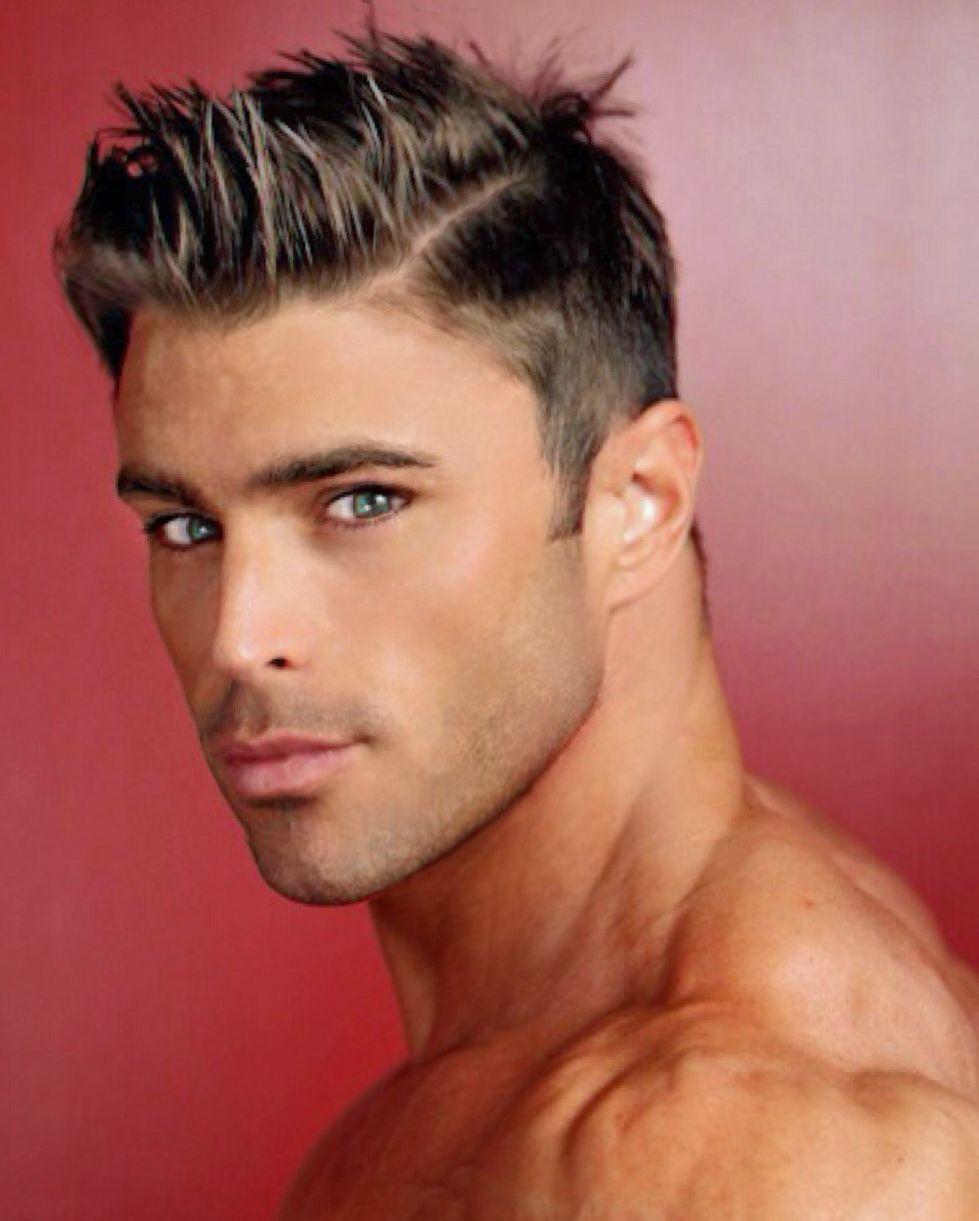
Gender: men